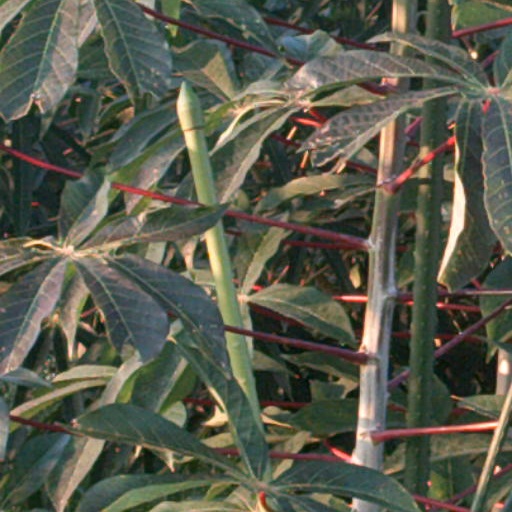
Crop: cassava